Lipari Cathedral

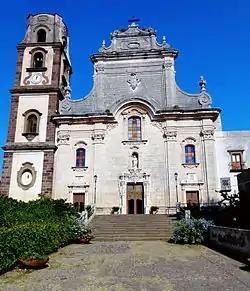
South side facade

The spectacular facade is approached by means of a magnificent staircase which slowly reveals the proportions of the complex. The church can also be accessed from the Portra Carraia road in the citadel, but this route is more interesting for the views which it offers of the citadel. The facade has two small side entrances and a central marble portal with Ionic columns surmounted by Corinthian capitals which frame the entrance and support the architrave with a tympanum flanked by two curled volutes. The architrave above the main entrance bears the inscription "DIVO BARTOLOMEO DICATUM" ("consecrated to the divine Bartholomew). The two side tympana are richly carved and decorated. The side entrances are surmounted by stained glass windows with cornices and an arch above them. In the centre is a niche with a semi-circular conch design, symbolising pilgrimage, which contains a statue of the saint. Above it is another stained glass window with its own tympanum. Four columnar pilasters surmounted by capitals and moulding give a vertical dimension to the appearance and support the upper cornice with its grand central arch.